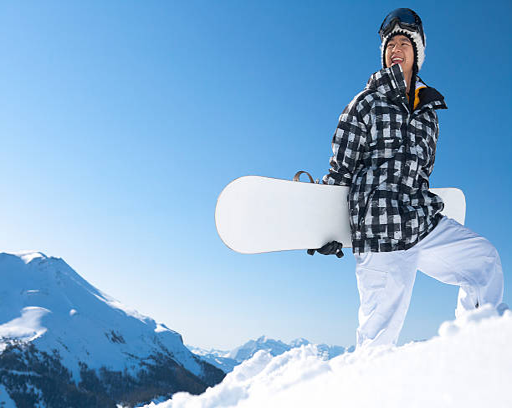
happy snowboarder on the mountain